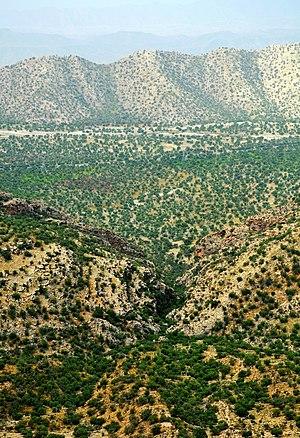
Le Darashouri est une race de chevaux de selle de type oriental, originaire de la province de Fars, au nord de Chiraz, dans le sud de l'Iran. Il y est élevé par la tribu Darashouri, de l'ethnie des Kachkaïs, qui le croisent avec l'Arabe persan. Rattaché au groupe du cheval du plateau persan, il s'agit d'une monture de grande taille par comparaison aux types arabes voisins. Faute de preuve du pedigree de nombreux représentants de la race, le Darashouri n'est pas reconnu comme un Pur-sang arabe, sa morphologie étant par ailleurs légèrement différente. Il est essentiellement monté ou attelé. Avec moins de 400 représentants recensés en 2003, il constitue désormais une race rare, menacée de disparition.